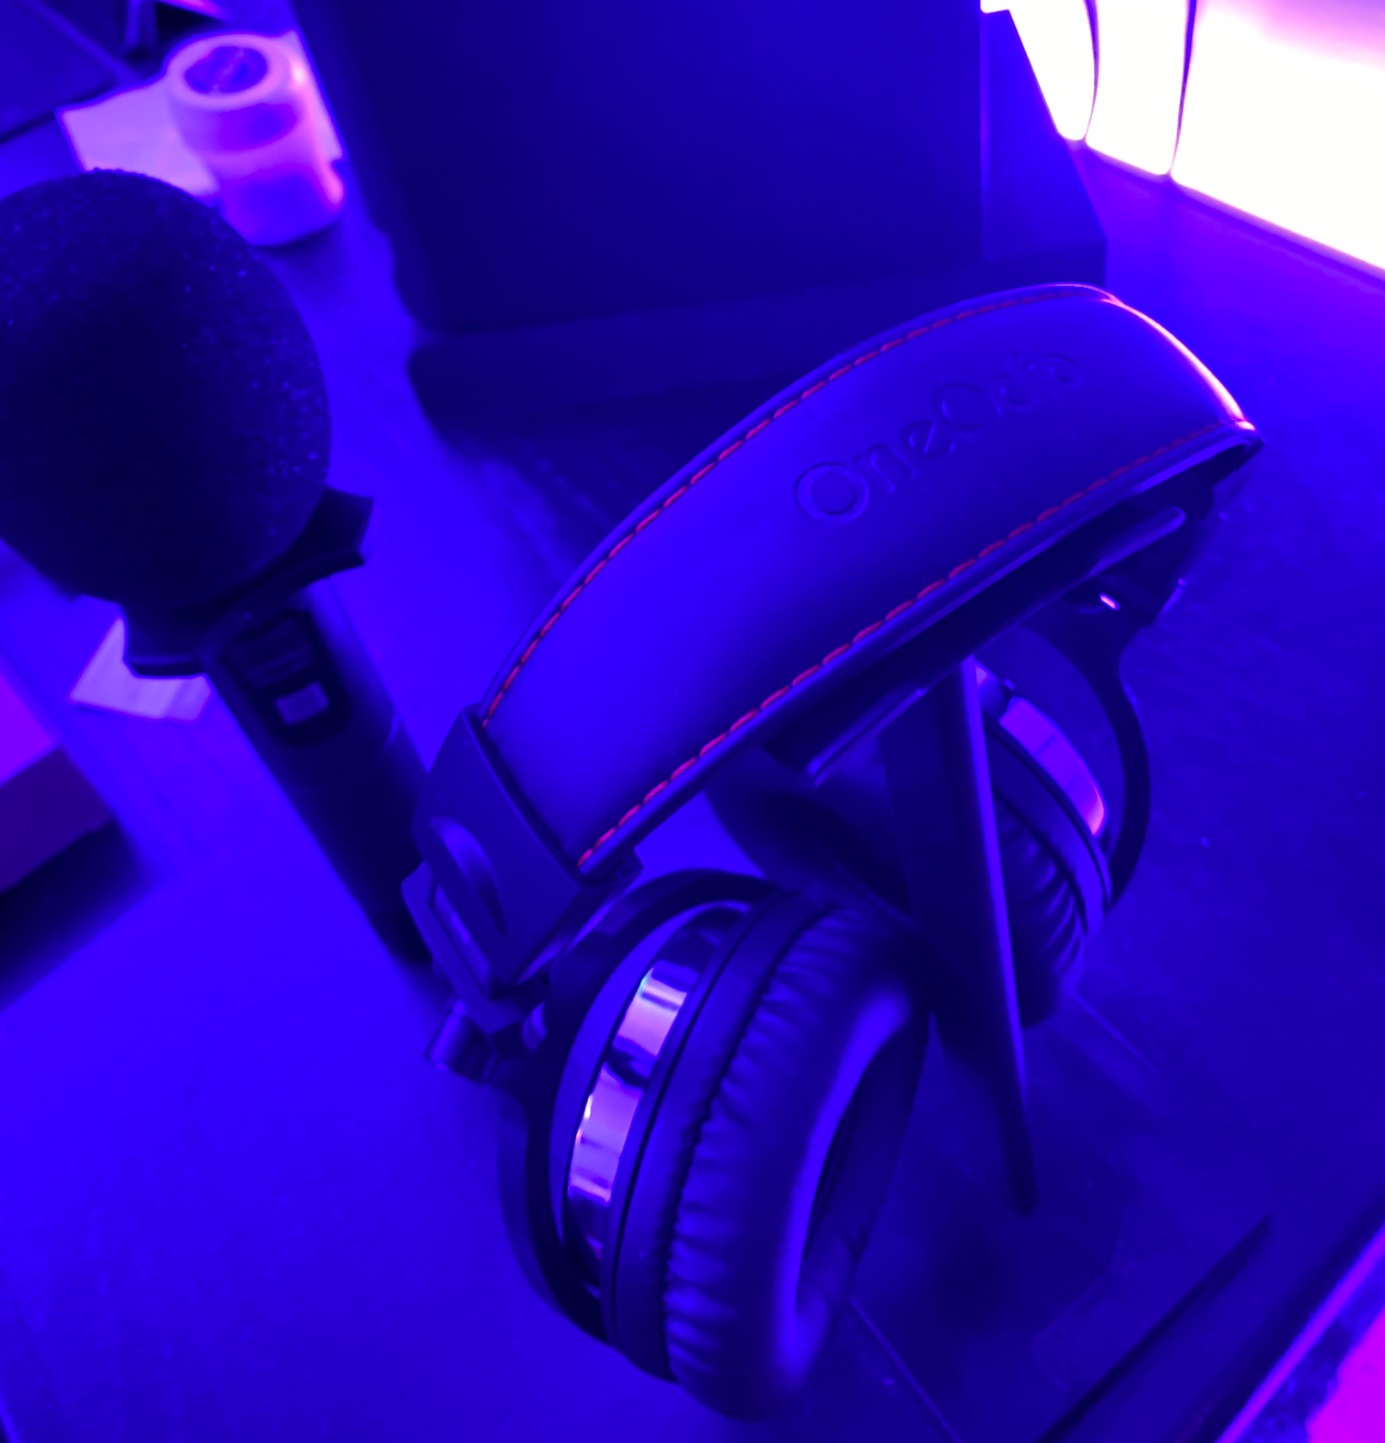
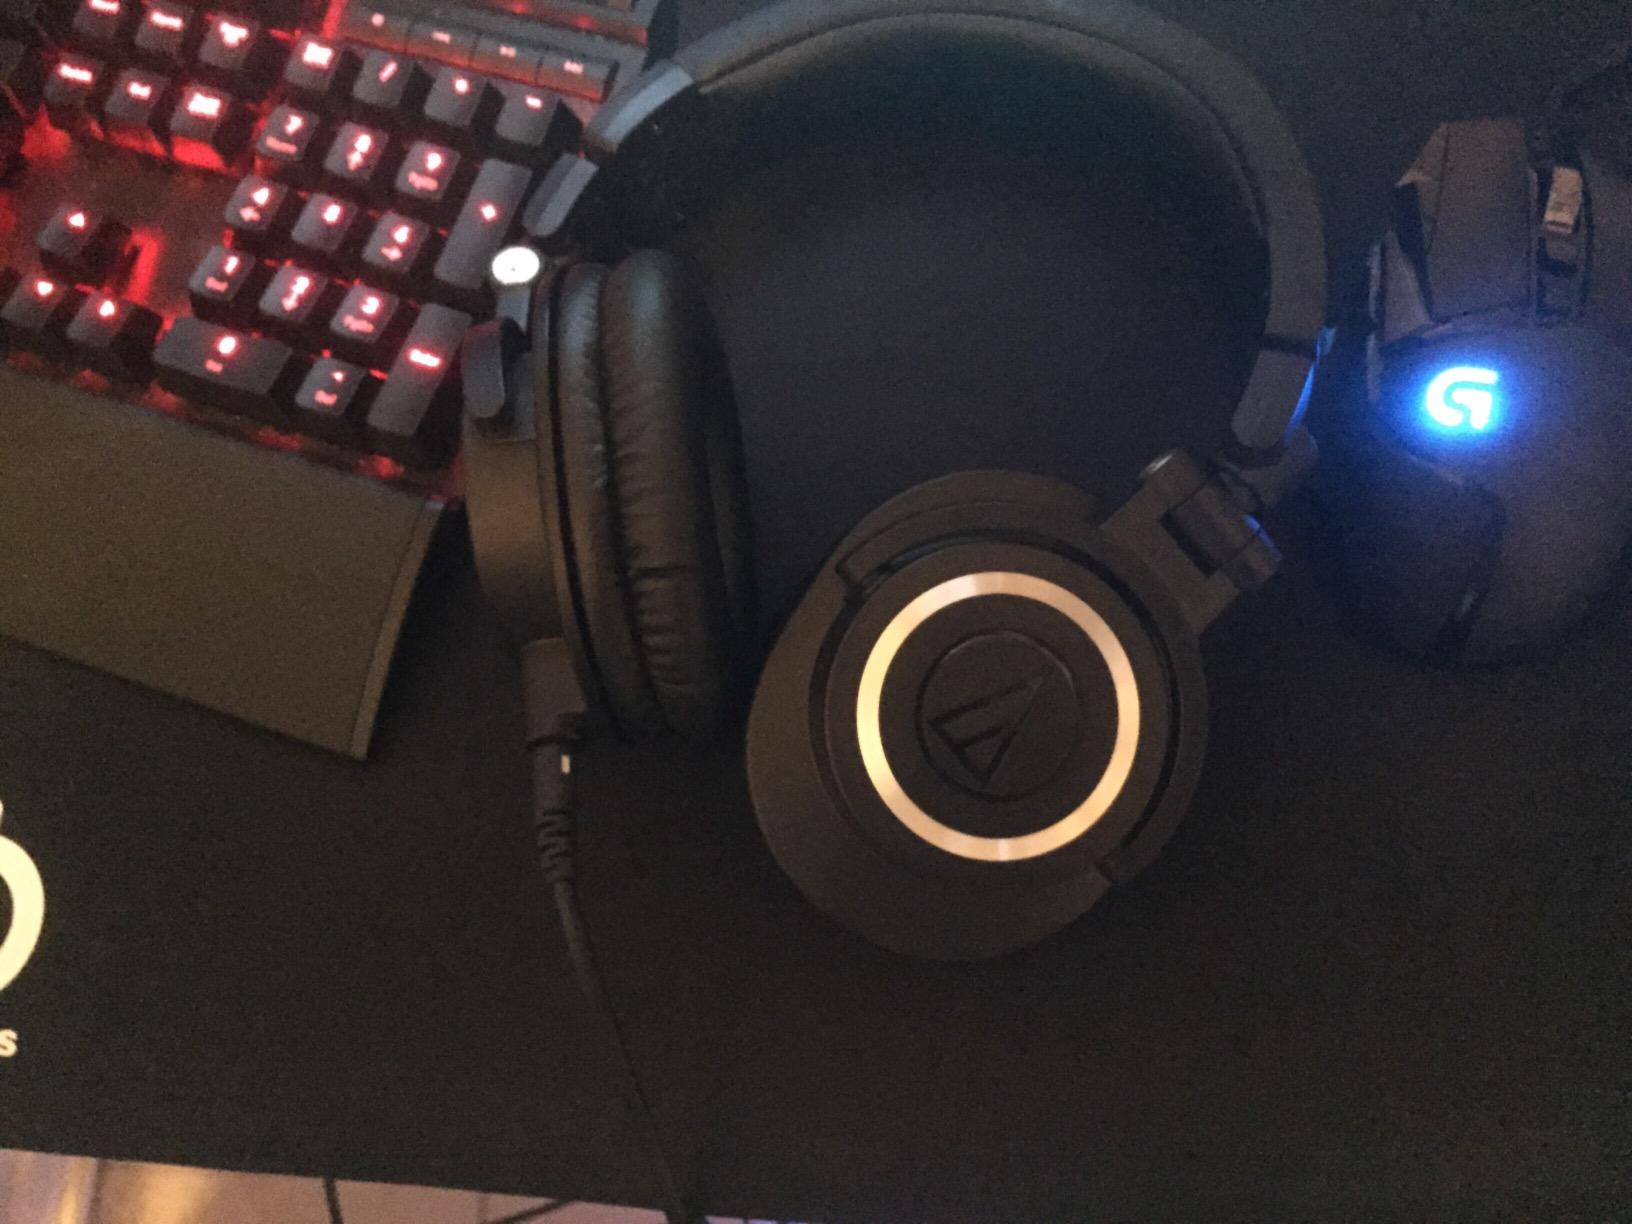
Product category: headphones
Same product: no